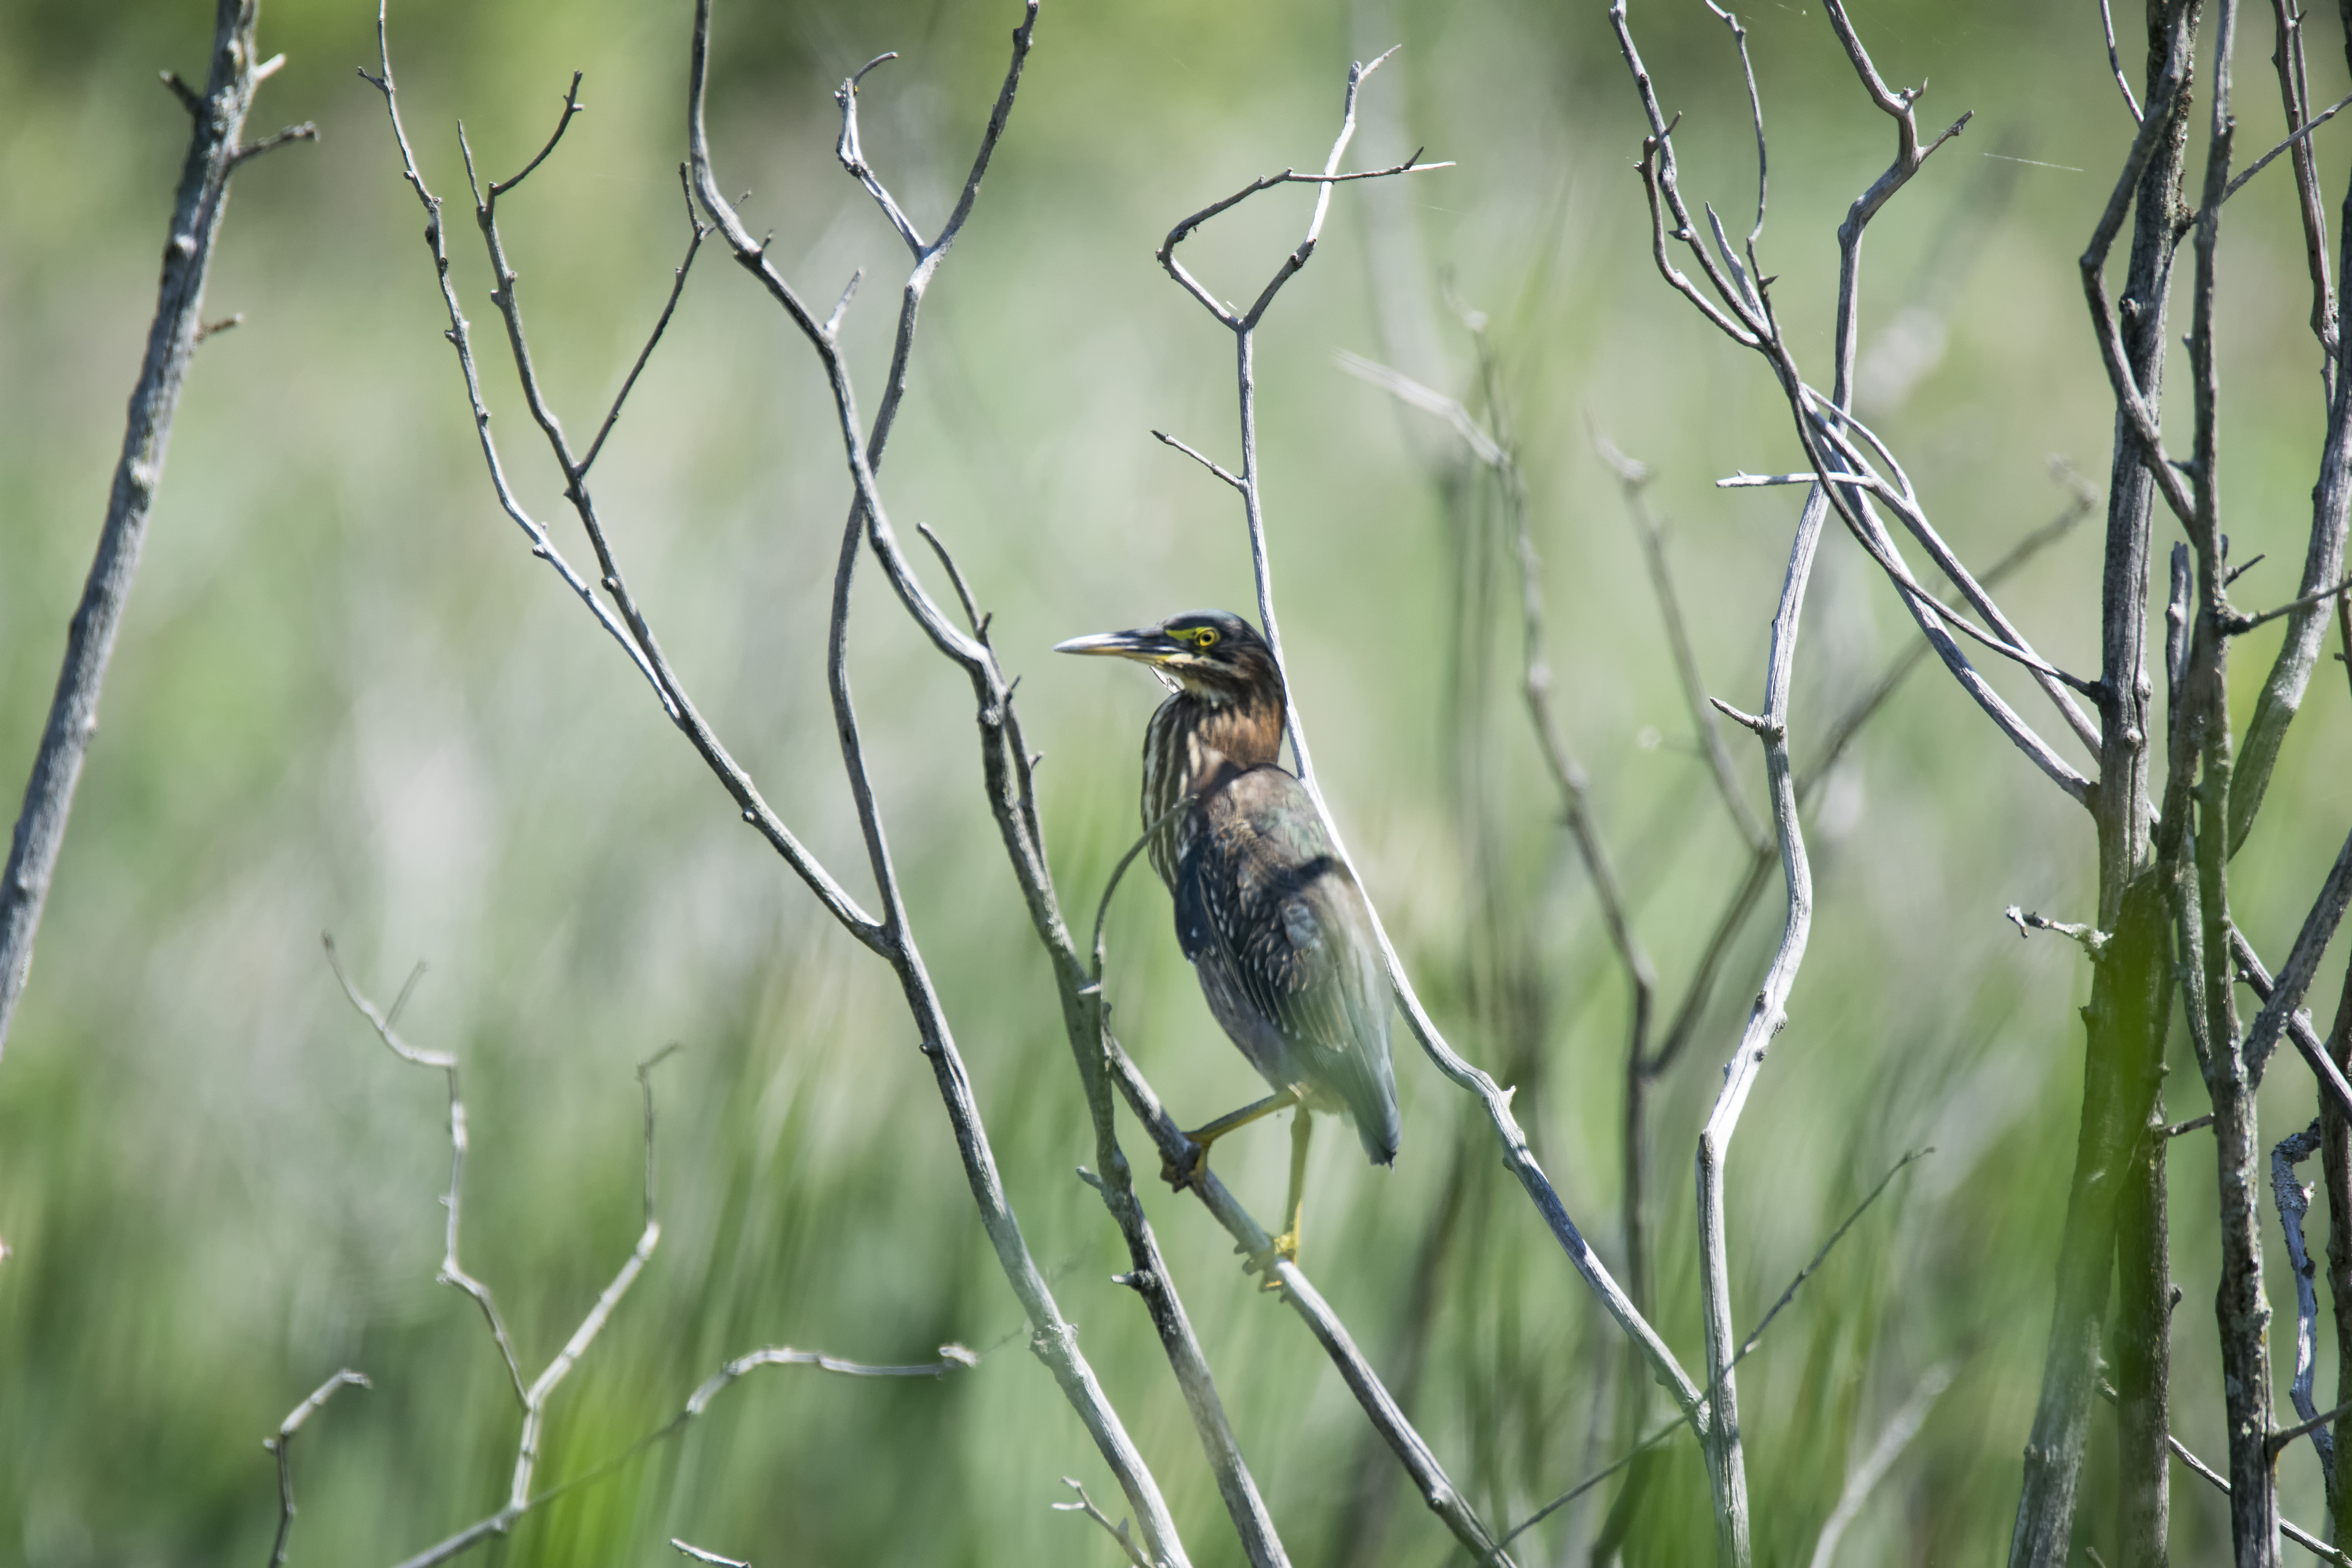
nature, grass, branch, bird, wildlife, green, fauna, canada, vertebrate, vert, quebec, heron, sherbrooke, oiseau, old world flycatcher, perching bird